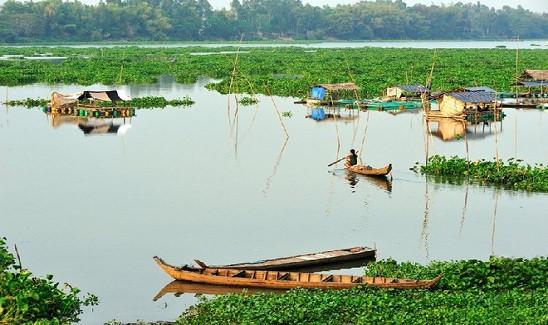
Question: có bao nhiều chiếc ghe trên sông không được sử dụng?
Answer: có hai chiếc ghe trên sông không được sử dụng